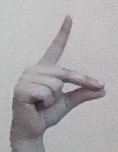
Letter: ta